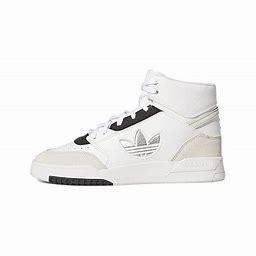
Brand: adidas
Model: originals Adidas Originals Drop Step XL